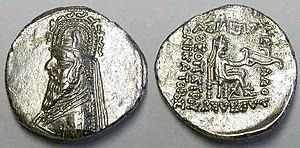
Cette page concerne l'année 91 av. J.-C. du calendrier julien proleptique.
Cette liste présente les dirigeants de la Perse et de l'Iran.